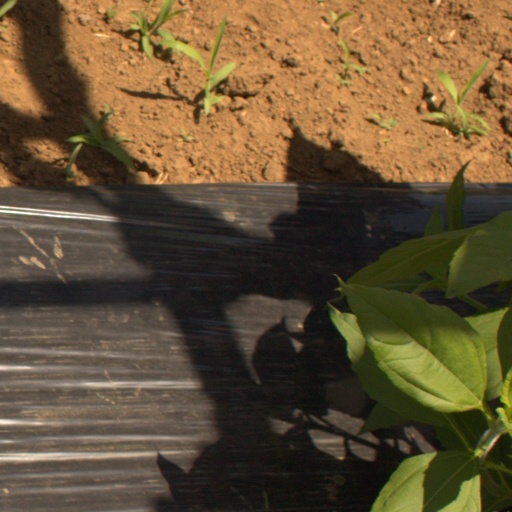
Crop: Jerusalem artichoke